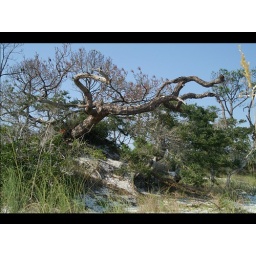
Twisted tree trunks from last year's hurricanes form the foundation for sand dunes along the bay in Fort Walton Beach.